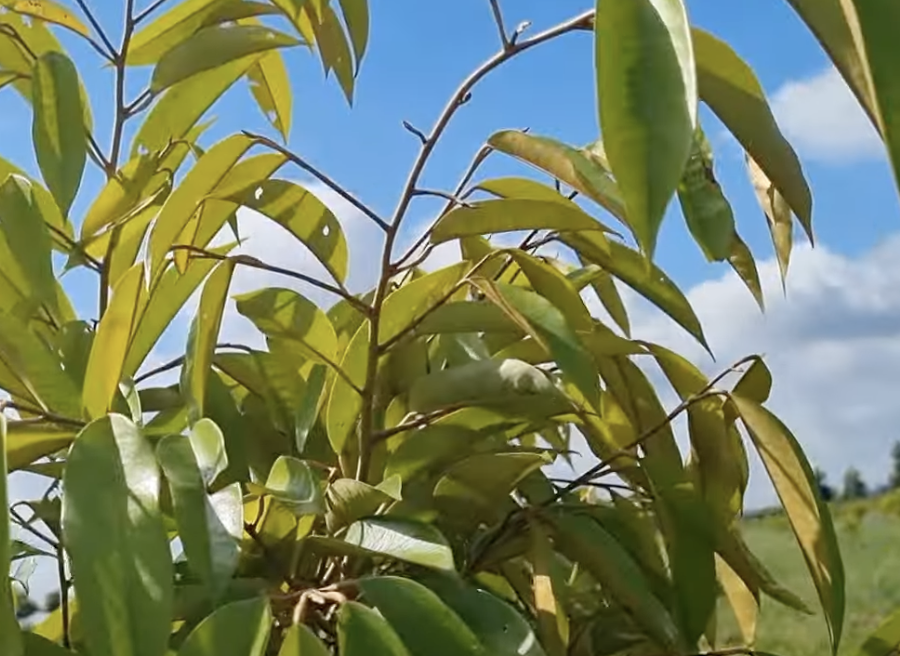
Label: yellow_leaf